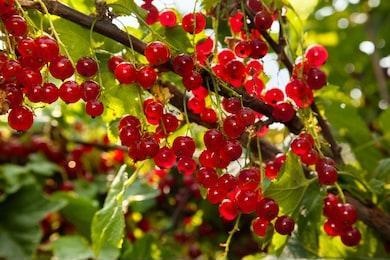
Label: redcurrant